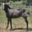
Label: horse